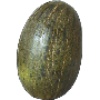
Label: melon_piel_de_sapo